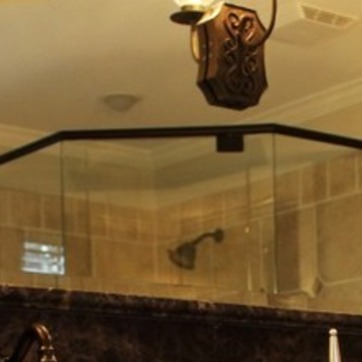
Material: mirror